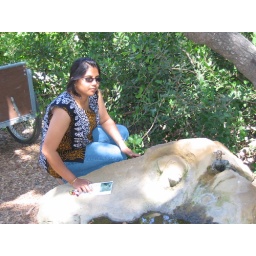
rock in shape of a dog